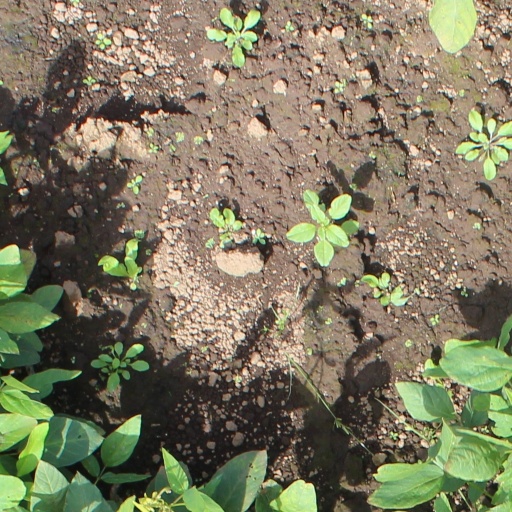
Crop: soybean